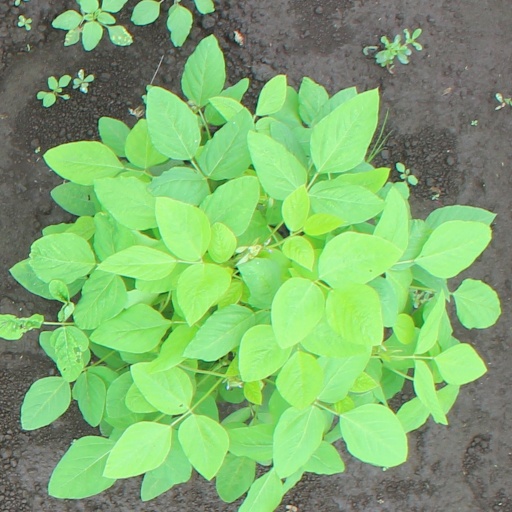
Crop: soybean